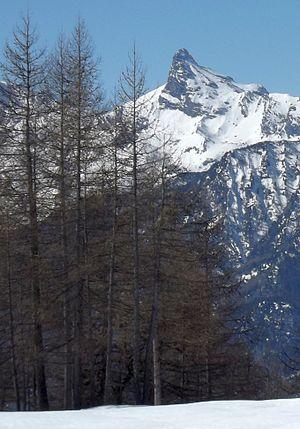
Le mont Avic est une montagne du massif du Grand-Paradis, située sur la crête se détachant vers le nord du mont Glacier. Le sommet se trouve en Vallée d'Aoste, entre la commune de Champdepraz et celle de Chambave, dans le parc naturel du Mont-Avic.